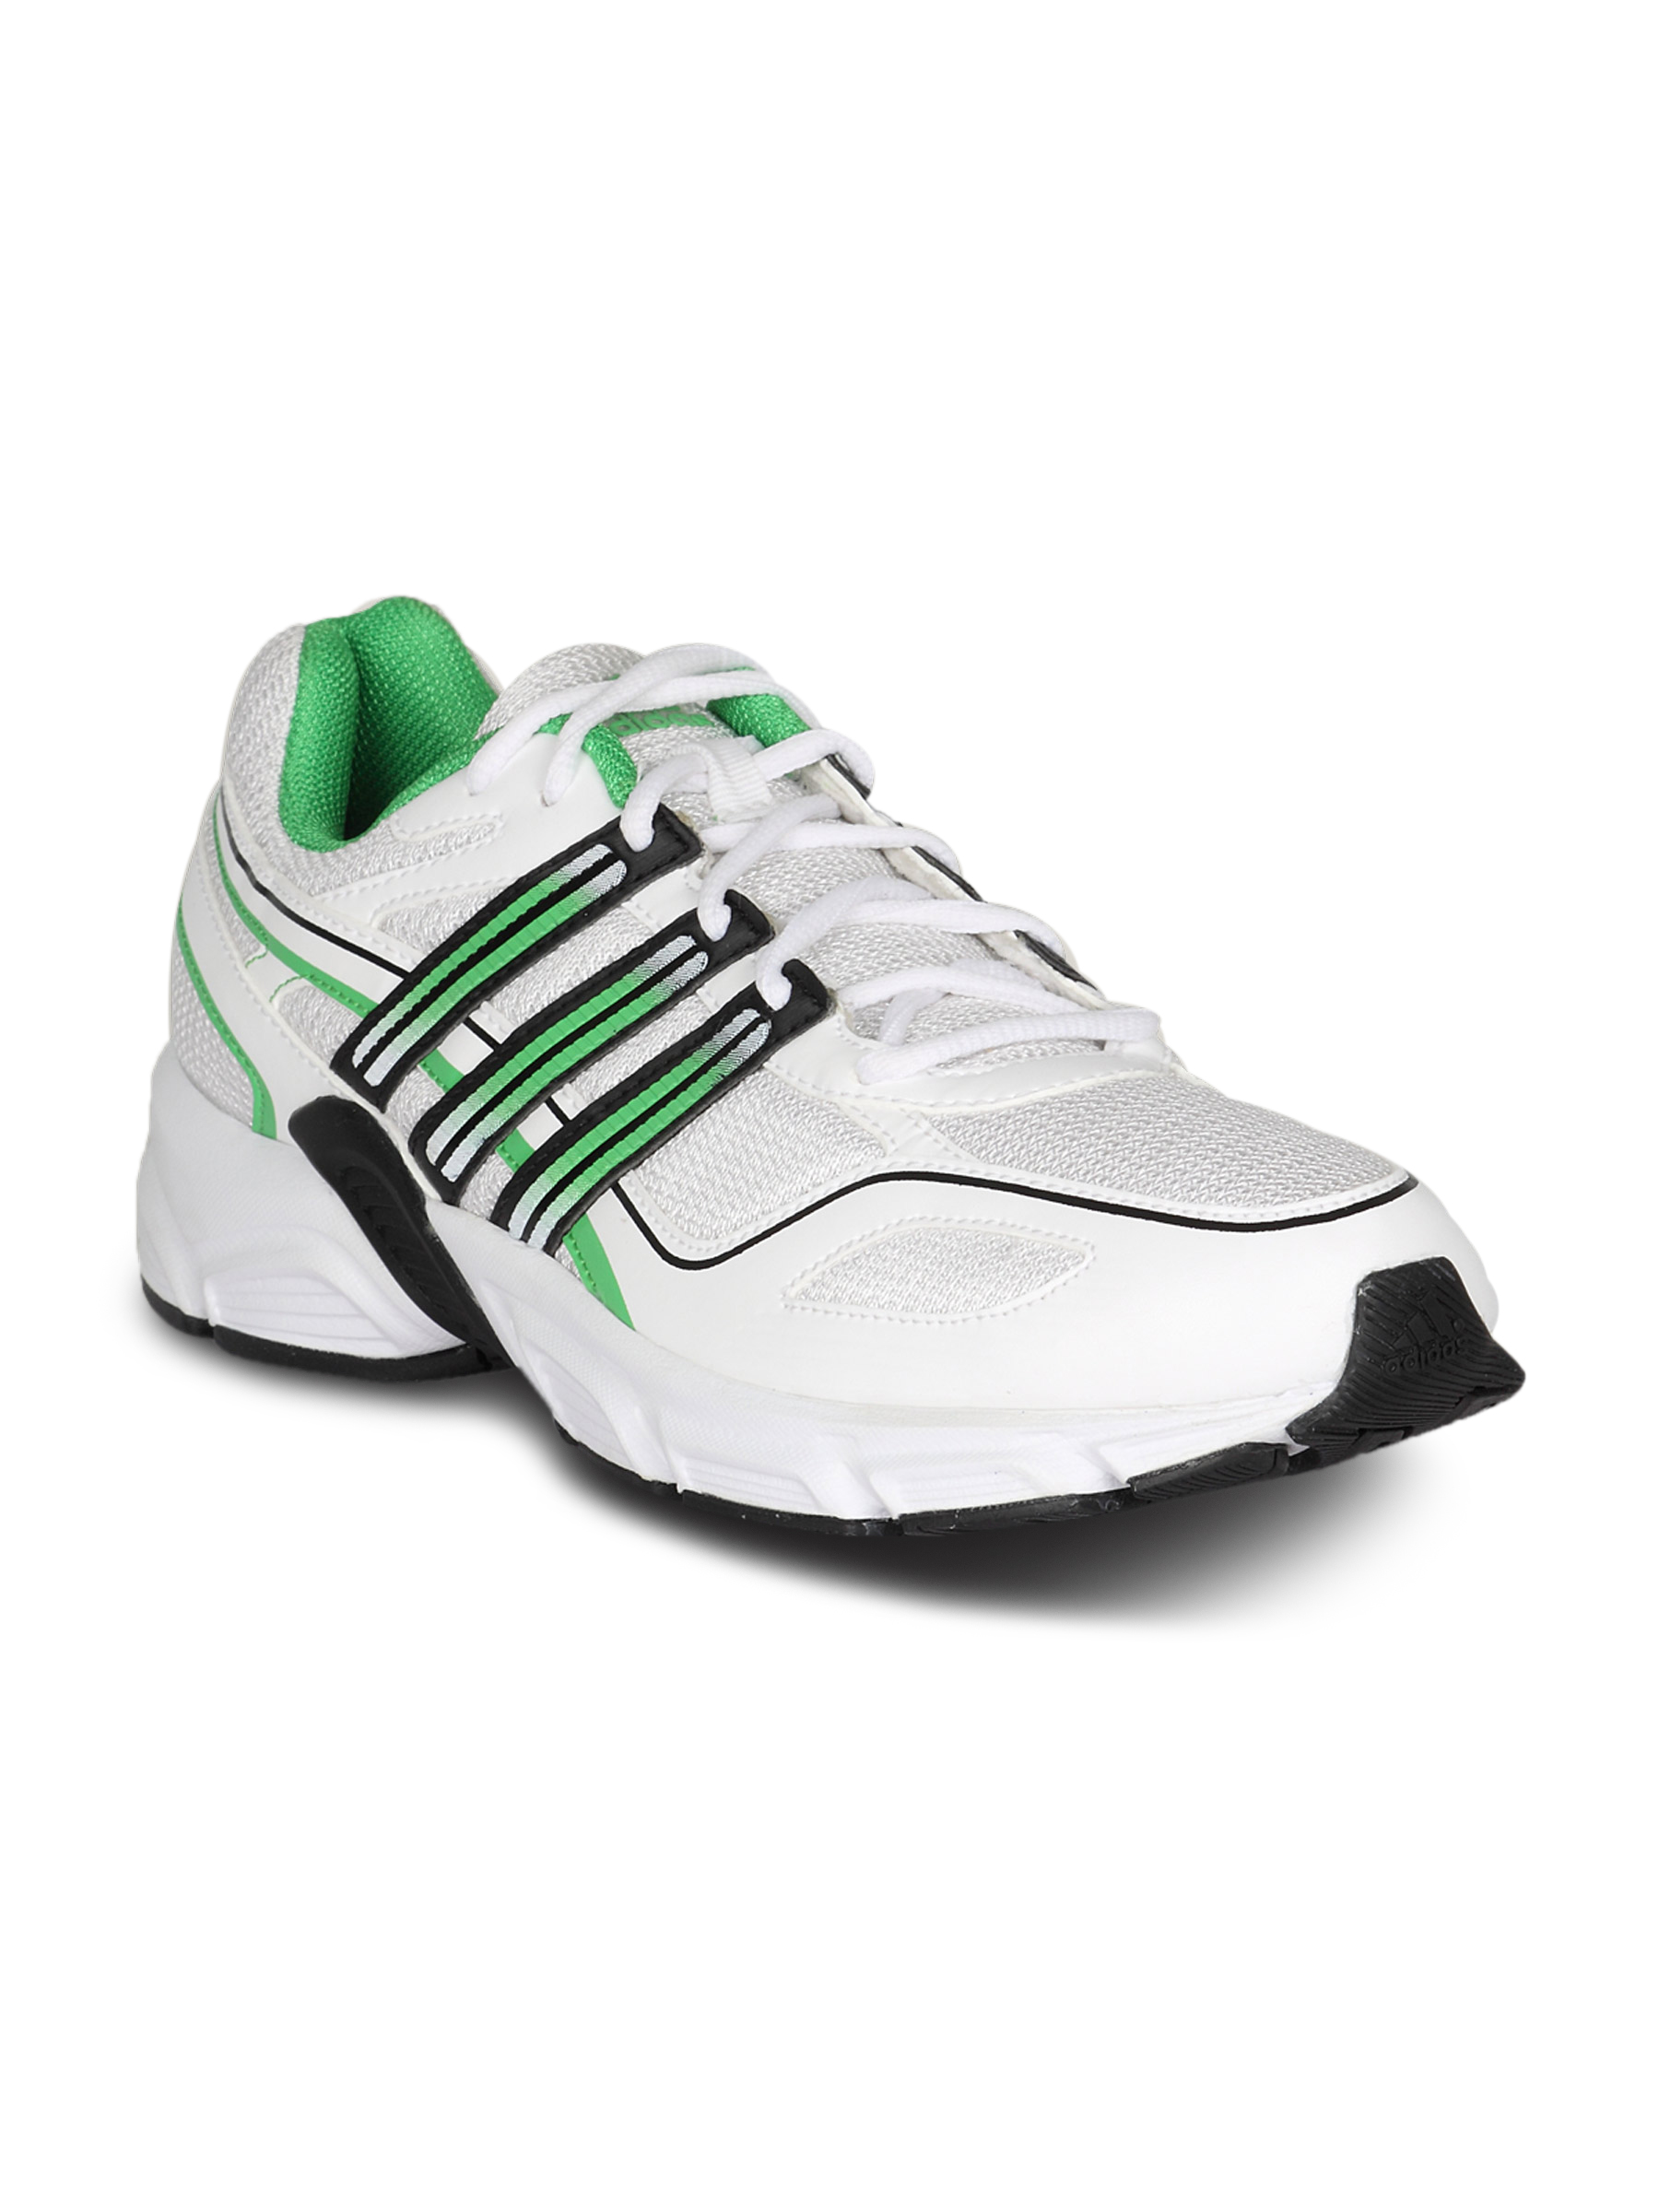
ADIDAS Men's Primo White Green Shoe
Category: Footwear / Shoes / Sports Shoes
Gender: Men
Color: White
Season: Summer 2011
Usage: Sports